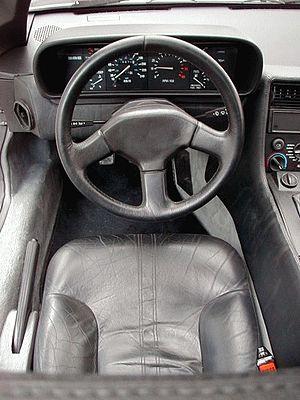
De Lorean